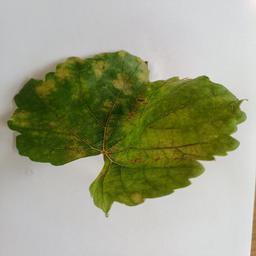
Label: Downy Mildew